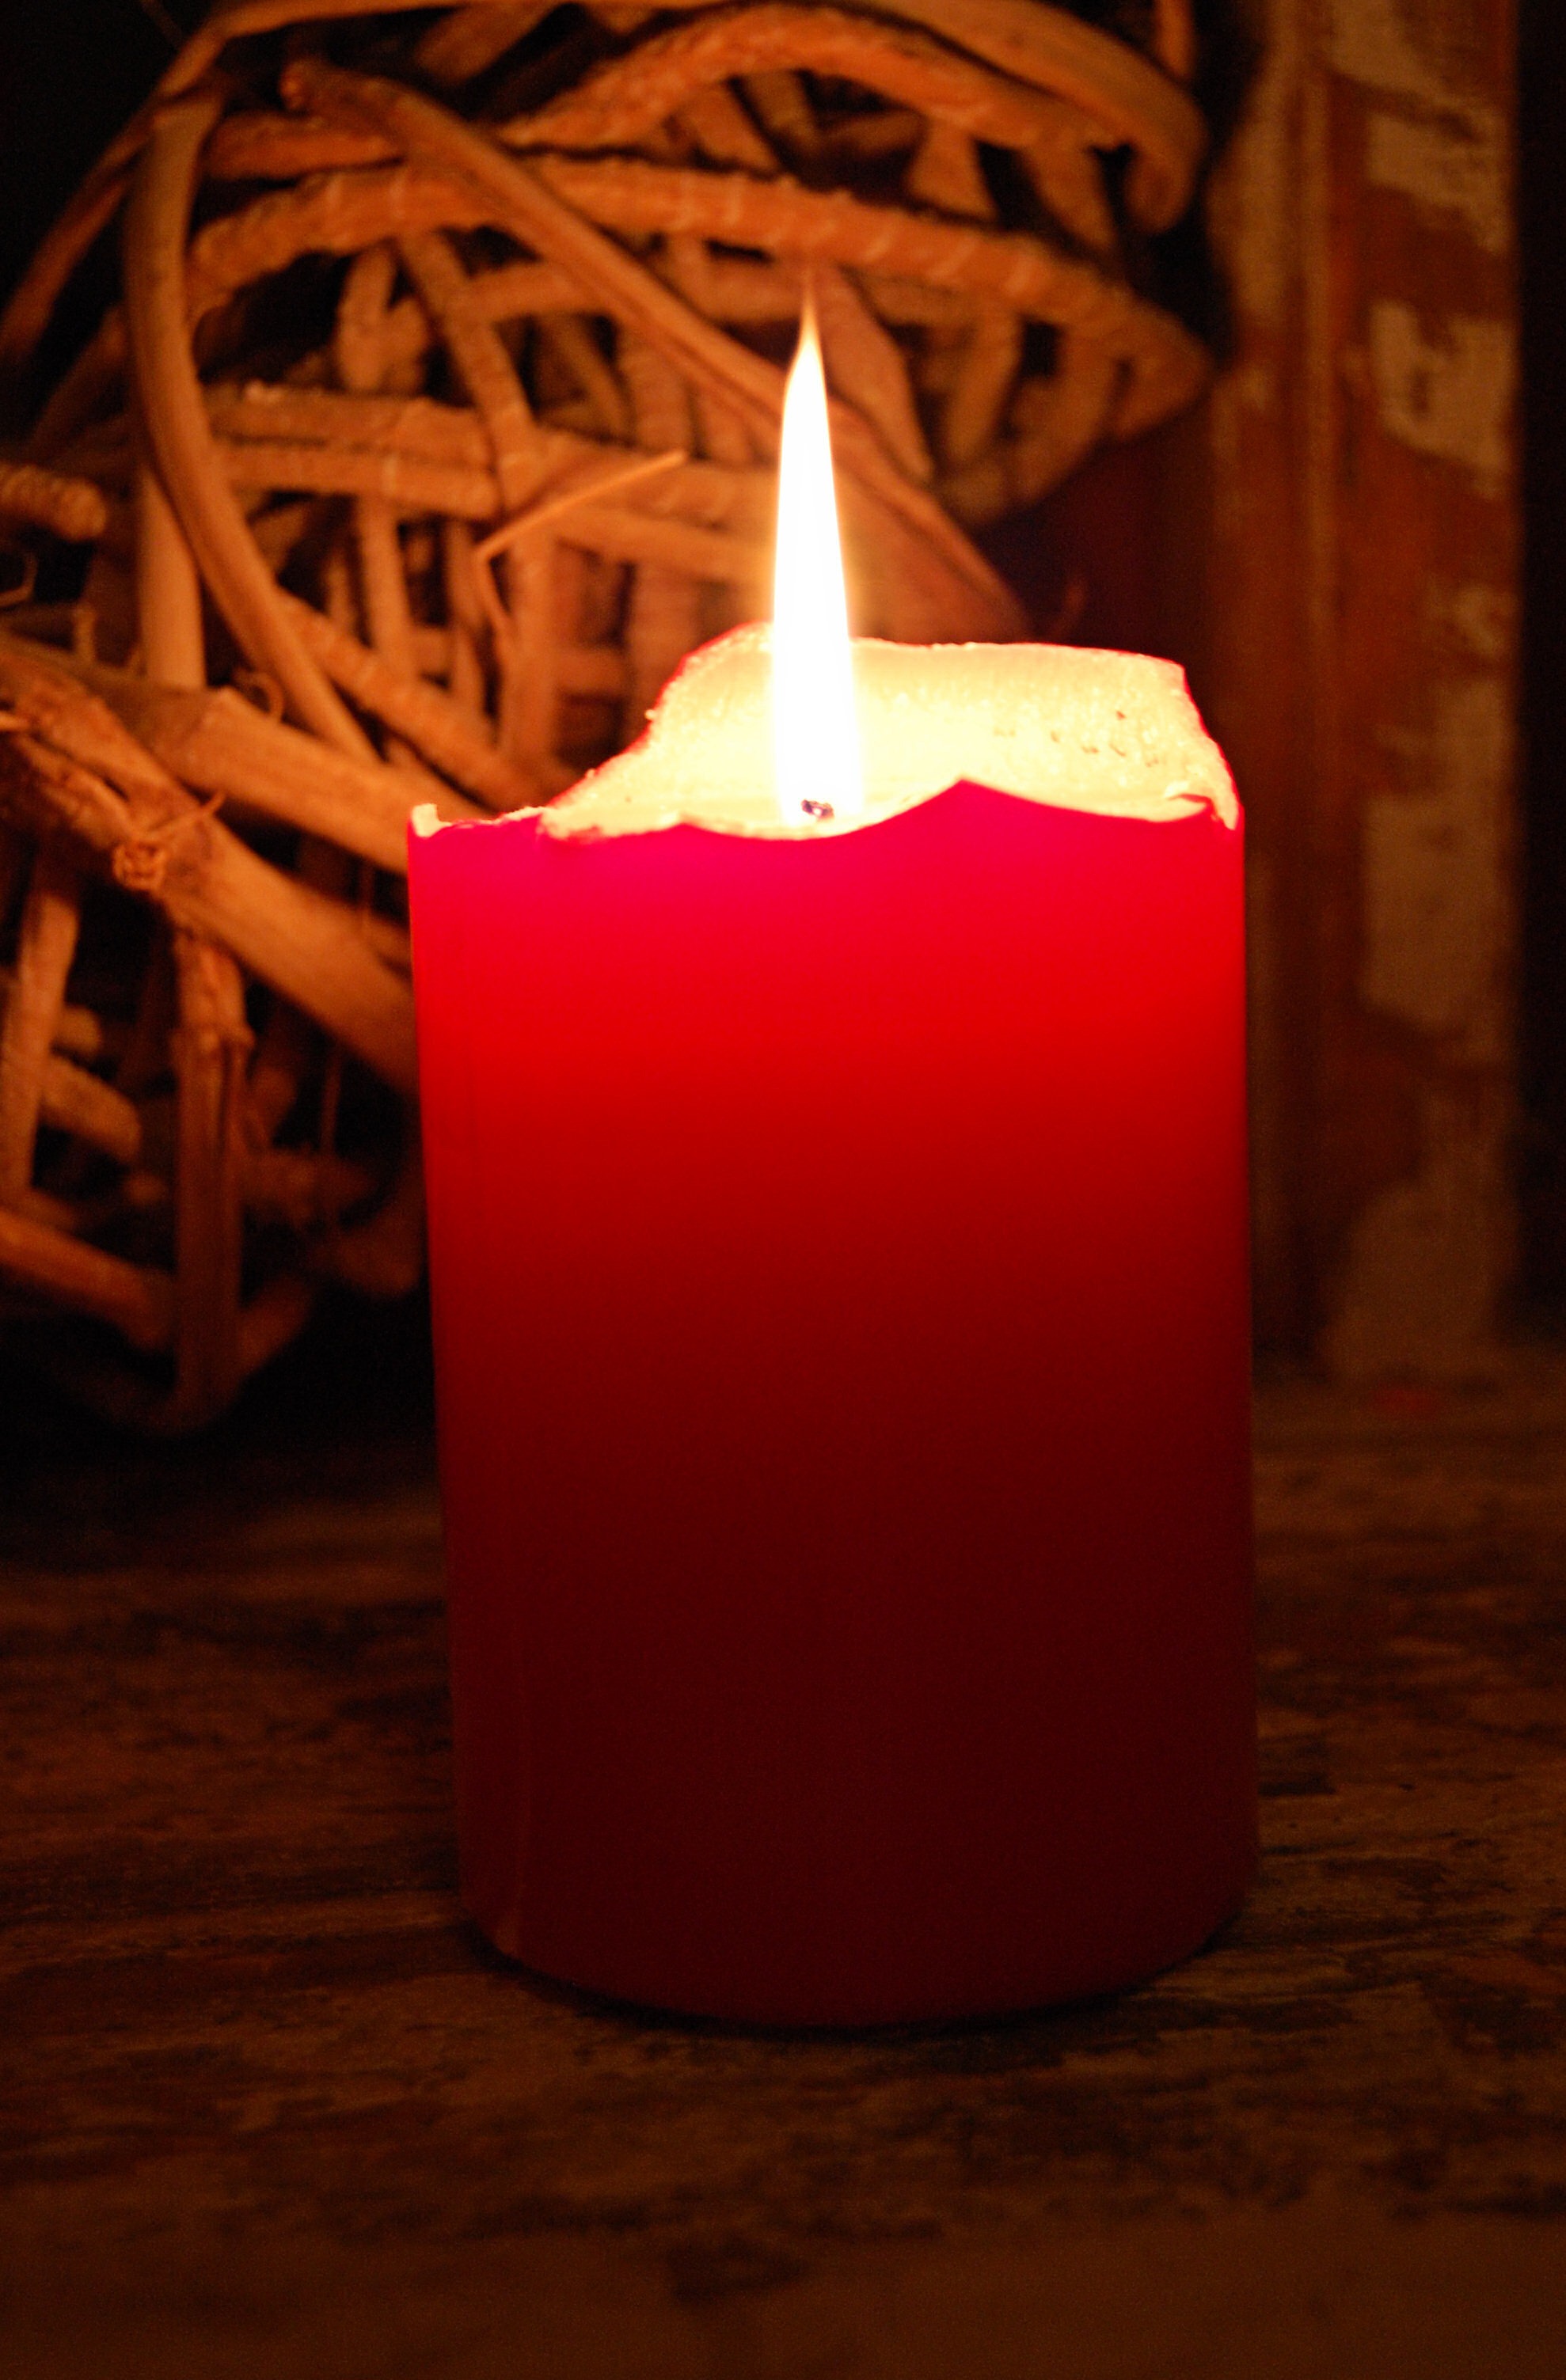
light, glowing, night, celebration, decoration, red, flame, fire, pink, candle, christmas, lighting, decor, burning, shape, candlelight, spirituality